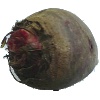
Label: Beetroot 1